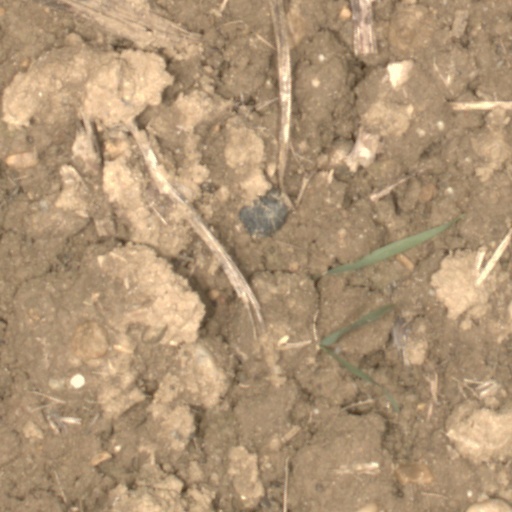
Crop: wheat